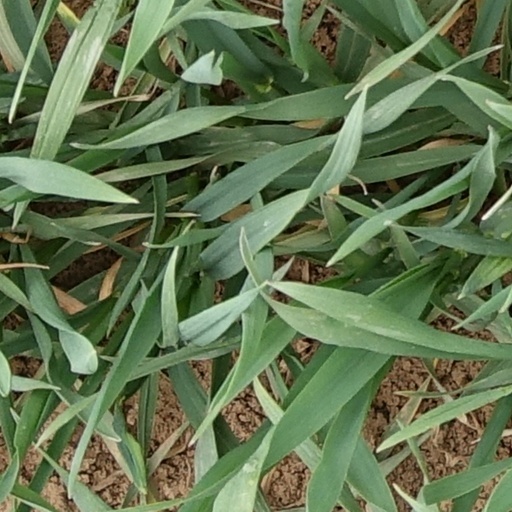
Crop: wheat